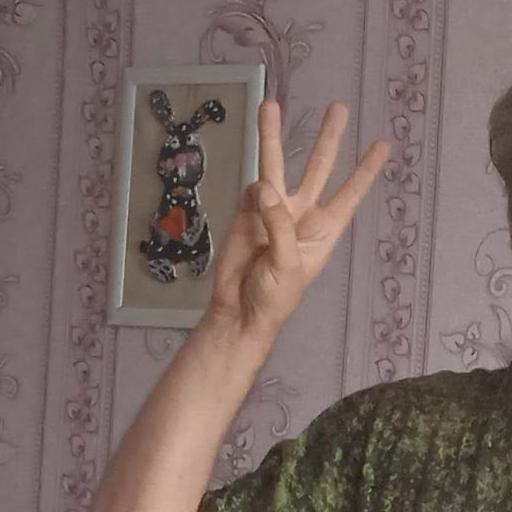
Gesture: three